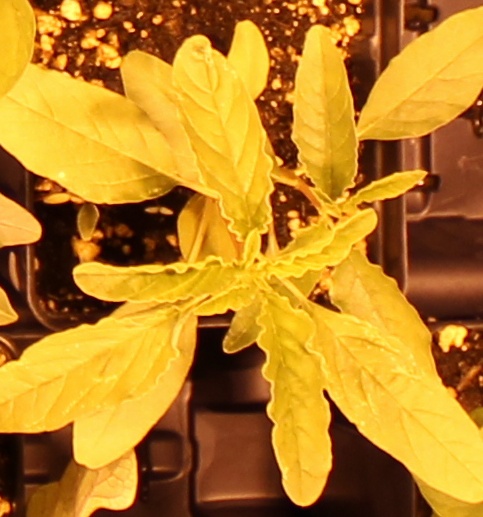
Label: Waterhemp